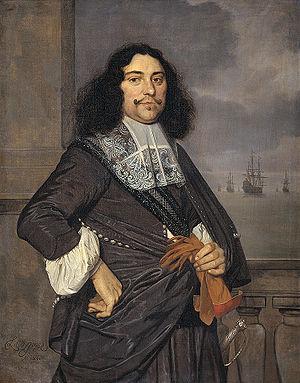
Ludolf de Jongh est un peintre néerlandais du siècle d'or. Il est connu pour ses peintures de portraits, de scènes de genre, de scènes de chasse et d'ensembles architecturaux.